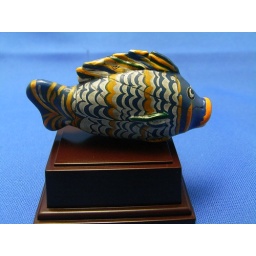
Glass bottle in the form of a fish